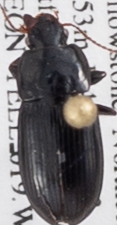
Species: Harpalus opacipennis
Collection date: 2018-06-28
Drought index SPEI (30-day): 0.814
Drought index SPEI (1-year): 2.09
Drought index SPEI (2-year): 1.106